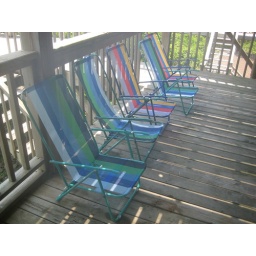
Beach chairs lined up to dry before being stuffed in cars for the trip home.